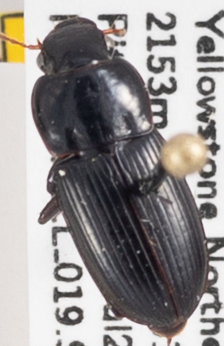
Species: Harpalus somnulentus
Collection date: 2018-07-12
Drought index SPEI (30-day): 0.662
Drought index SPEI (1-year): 2.09
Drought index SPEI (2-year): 0.992